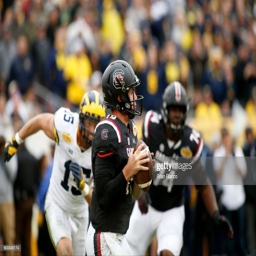
# looks for a receiver during the third quarter of the college football game against american football team .